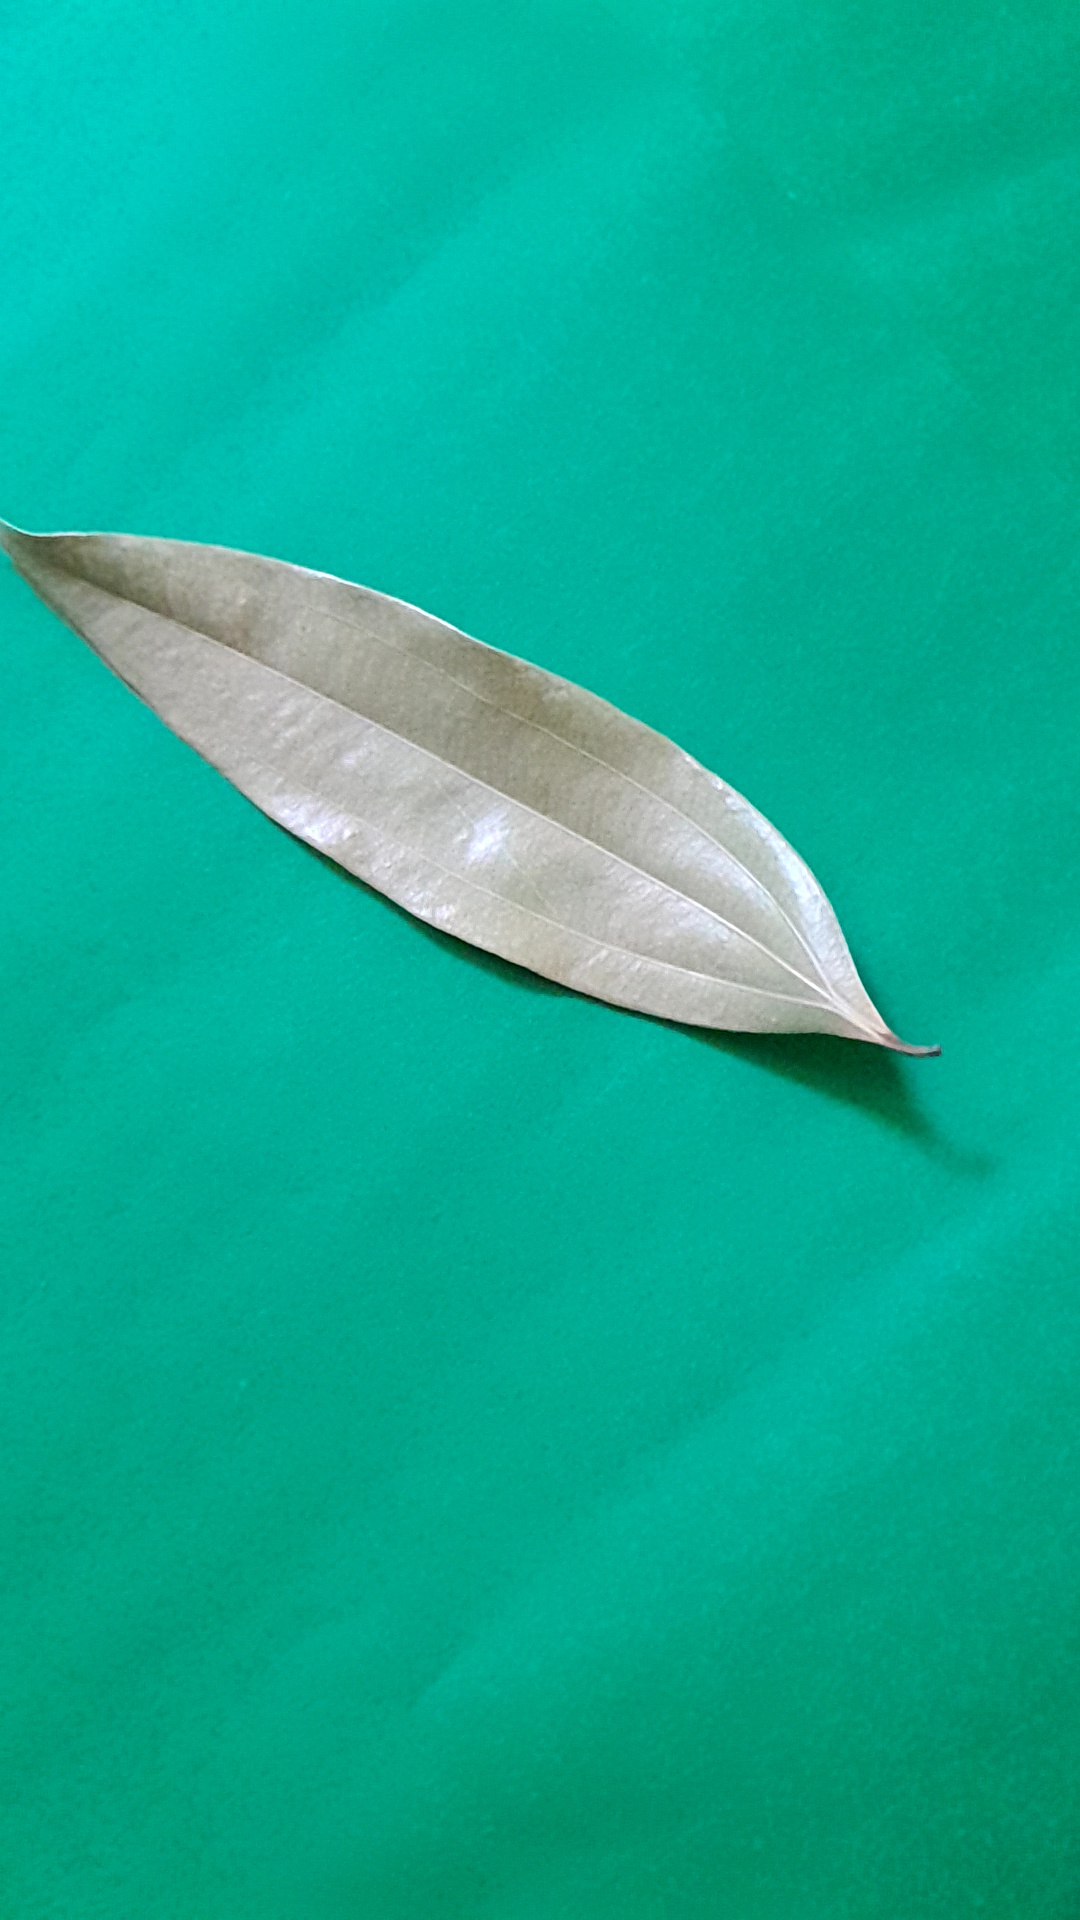
Label: Dry Leaf